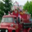
Label: truck